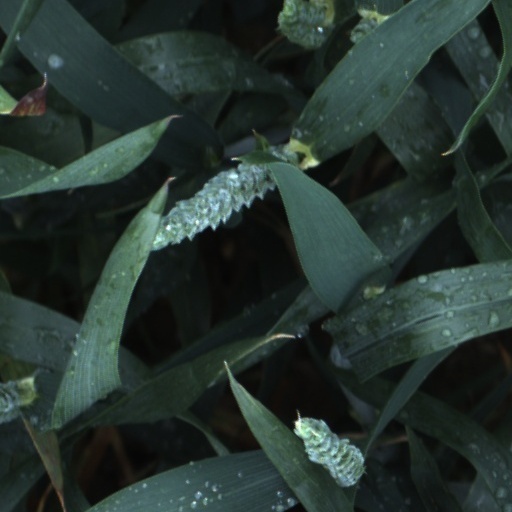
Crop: wheat